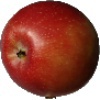
Label: braeburn_apple